Salah Salem

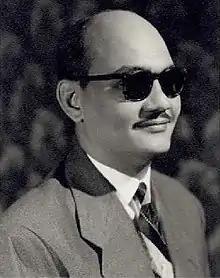
Salah Salem, 1952

Salah Salem (September 25, 1920 – February 18, 1962) was an Egyptian military officer and politician who was a prominent member of the Free Officers Movement that orchestrated the Egyptian Revolution of 1952.